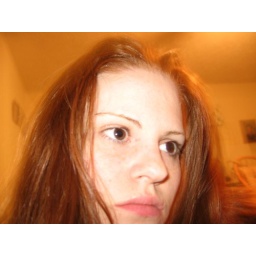
Once upon a time there was a girl with red hair. She was bored.